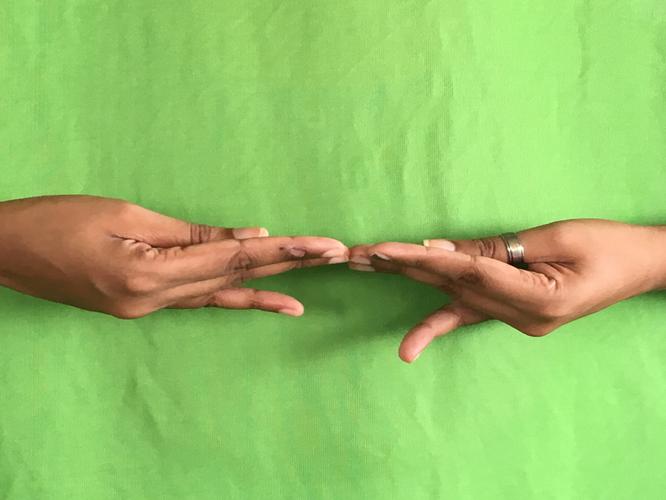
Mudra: Khatva
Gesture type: double_hand